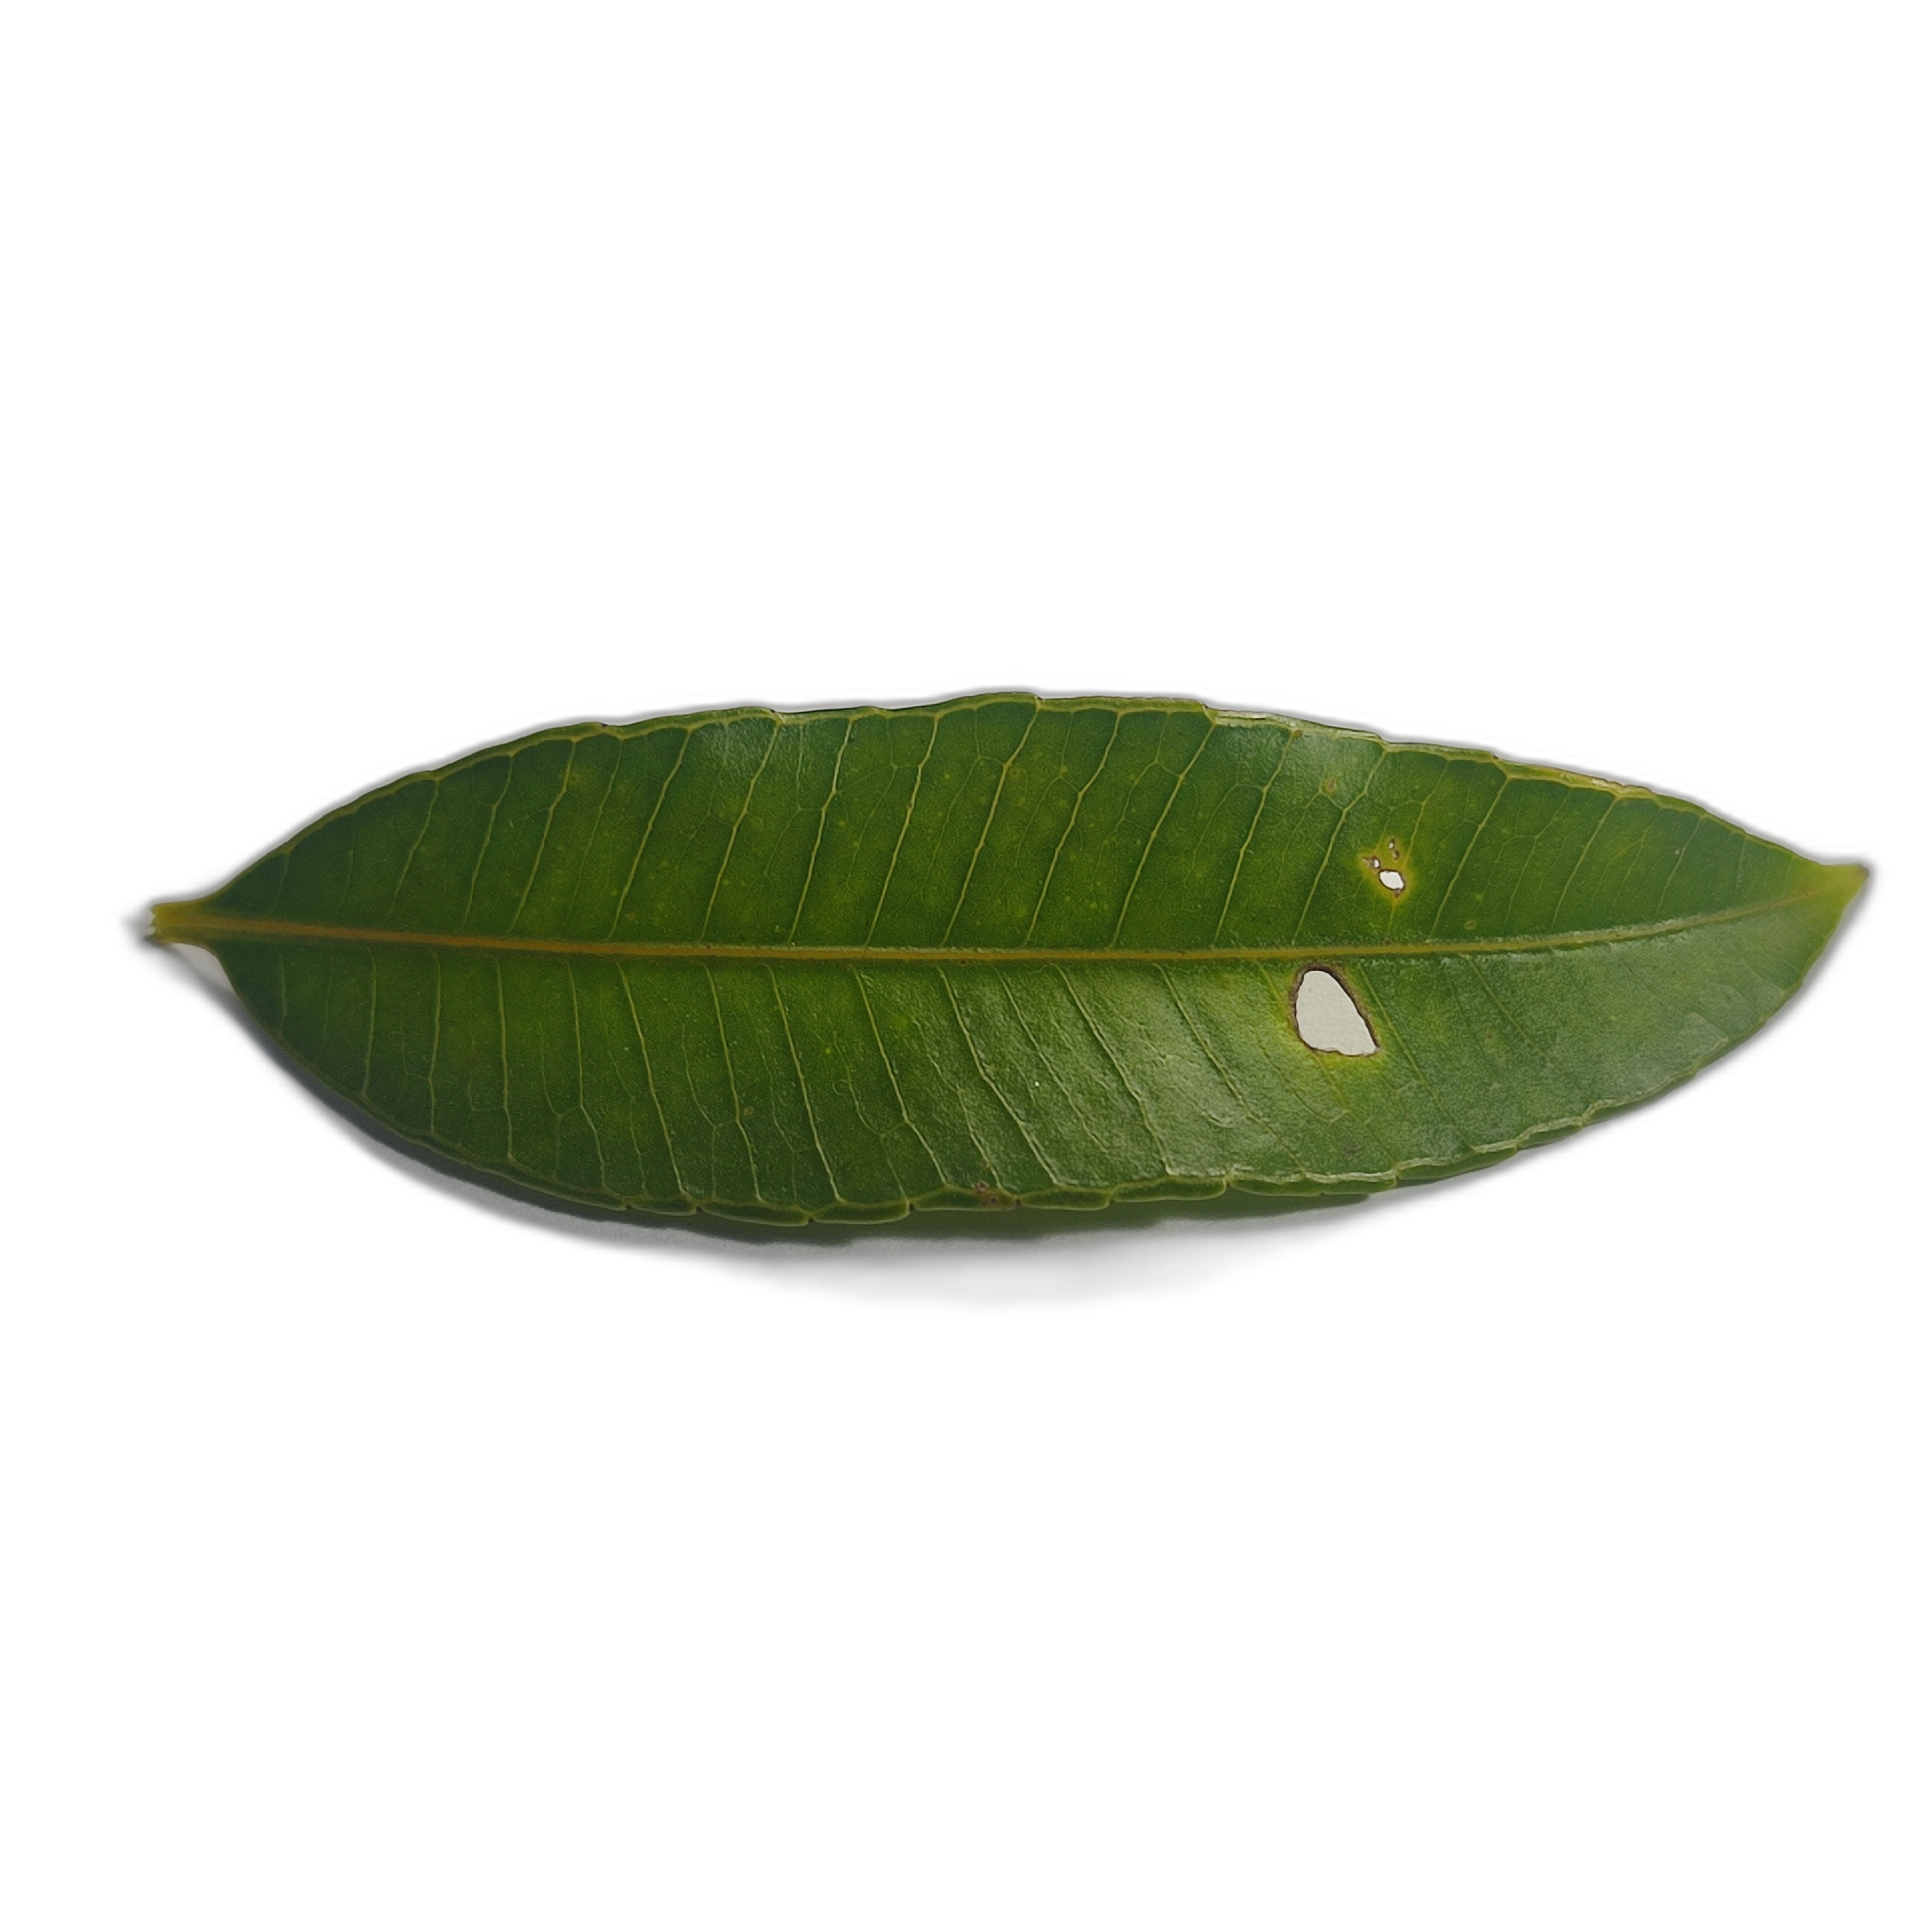
Label: not_healthy